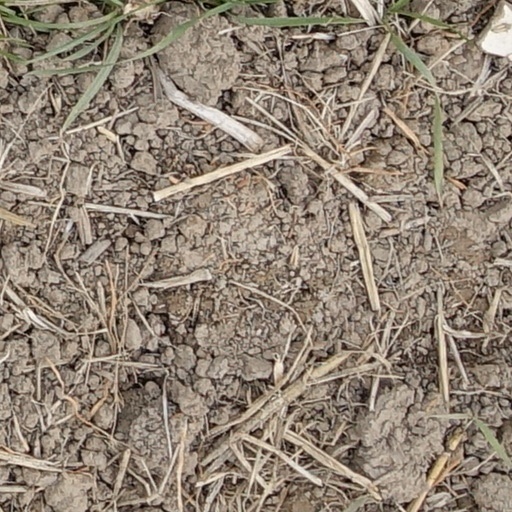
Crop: wheat